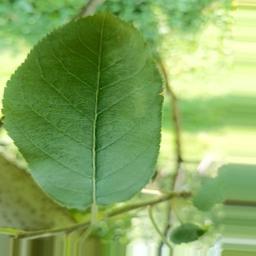
Label: Healthy